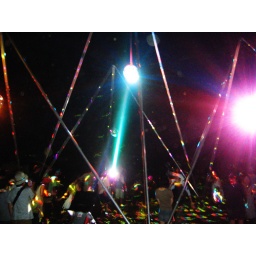
many people are dancing under mirror ball